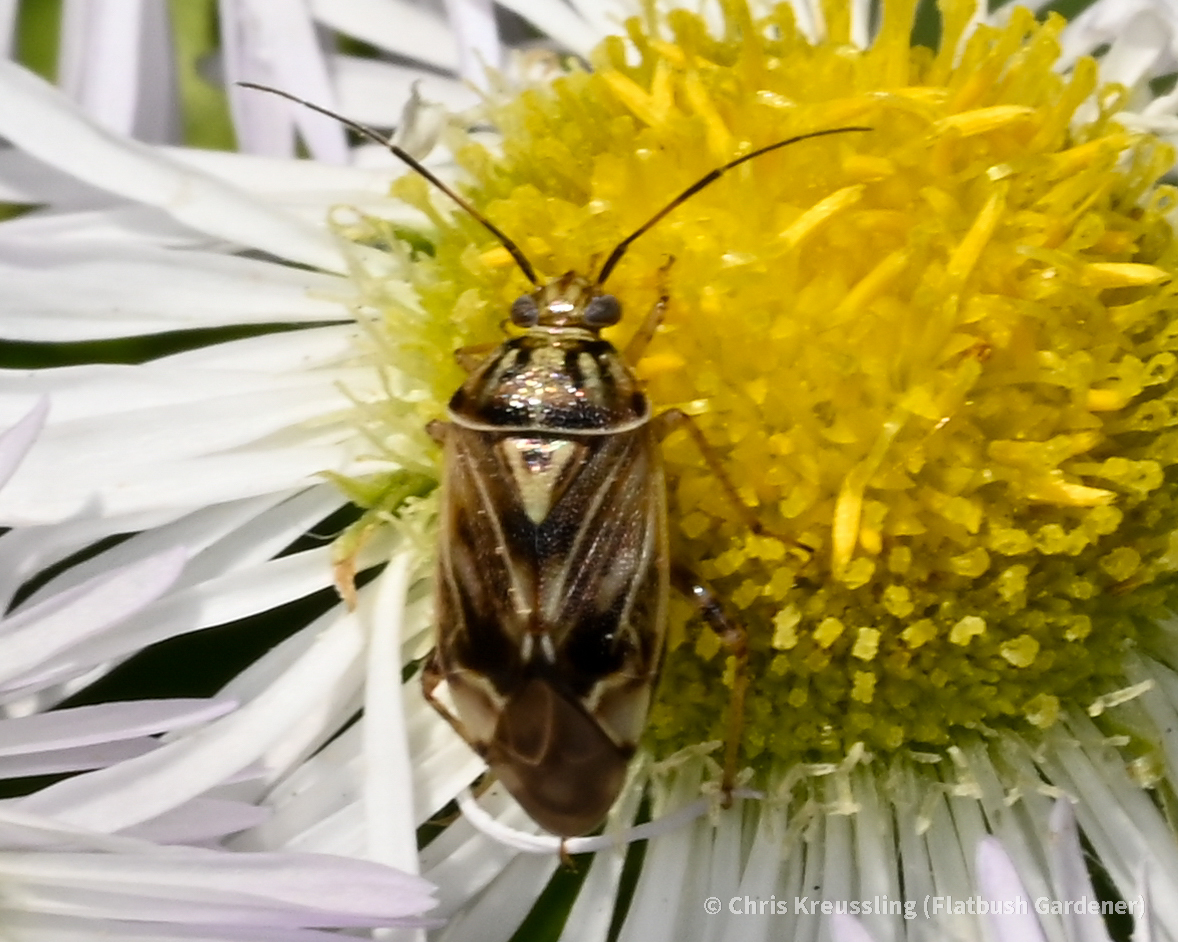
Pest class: lygus_bug